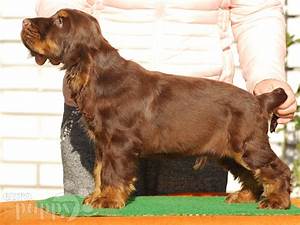
Label: dog